Lithium niobate

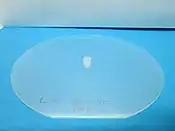

Single crystals of lithium niobate can be grown using the Czochralski process.